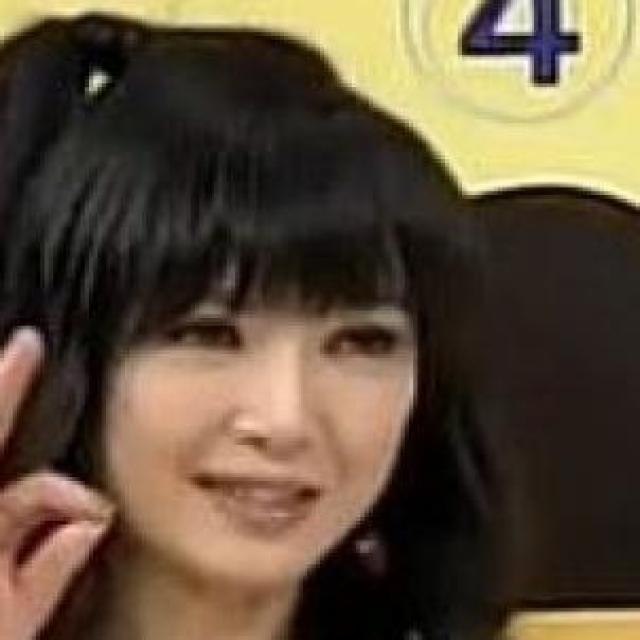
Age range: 21-44